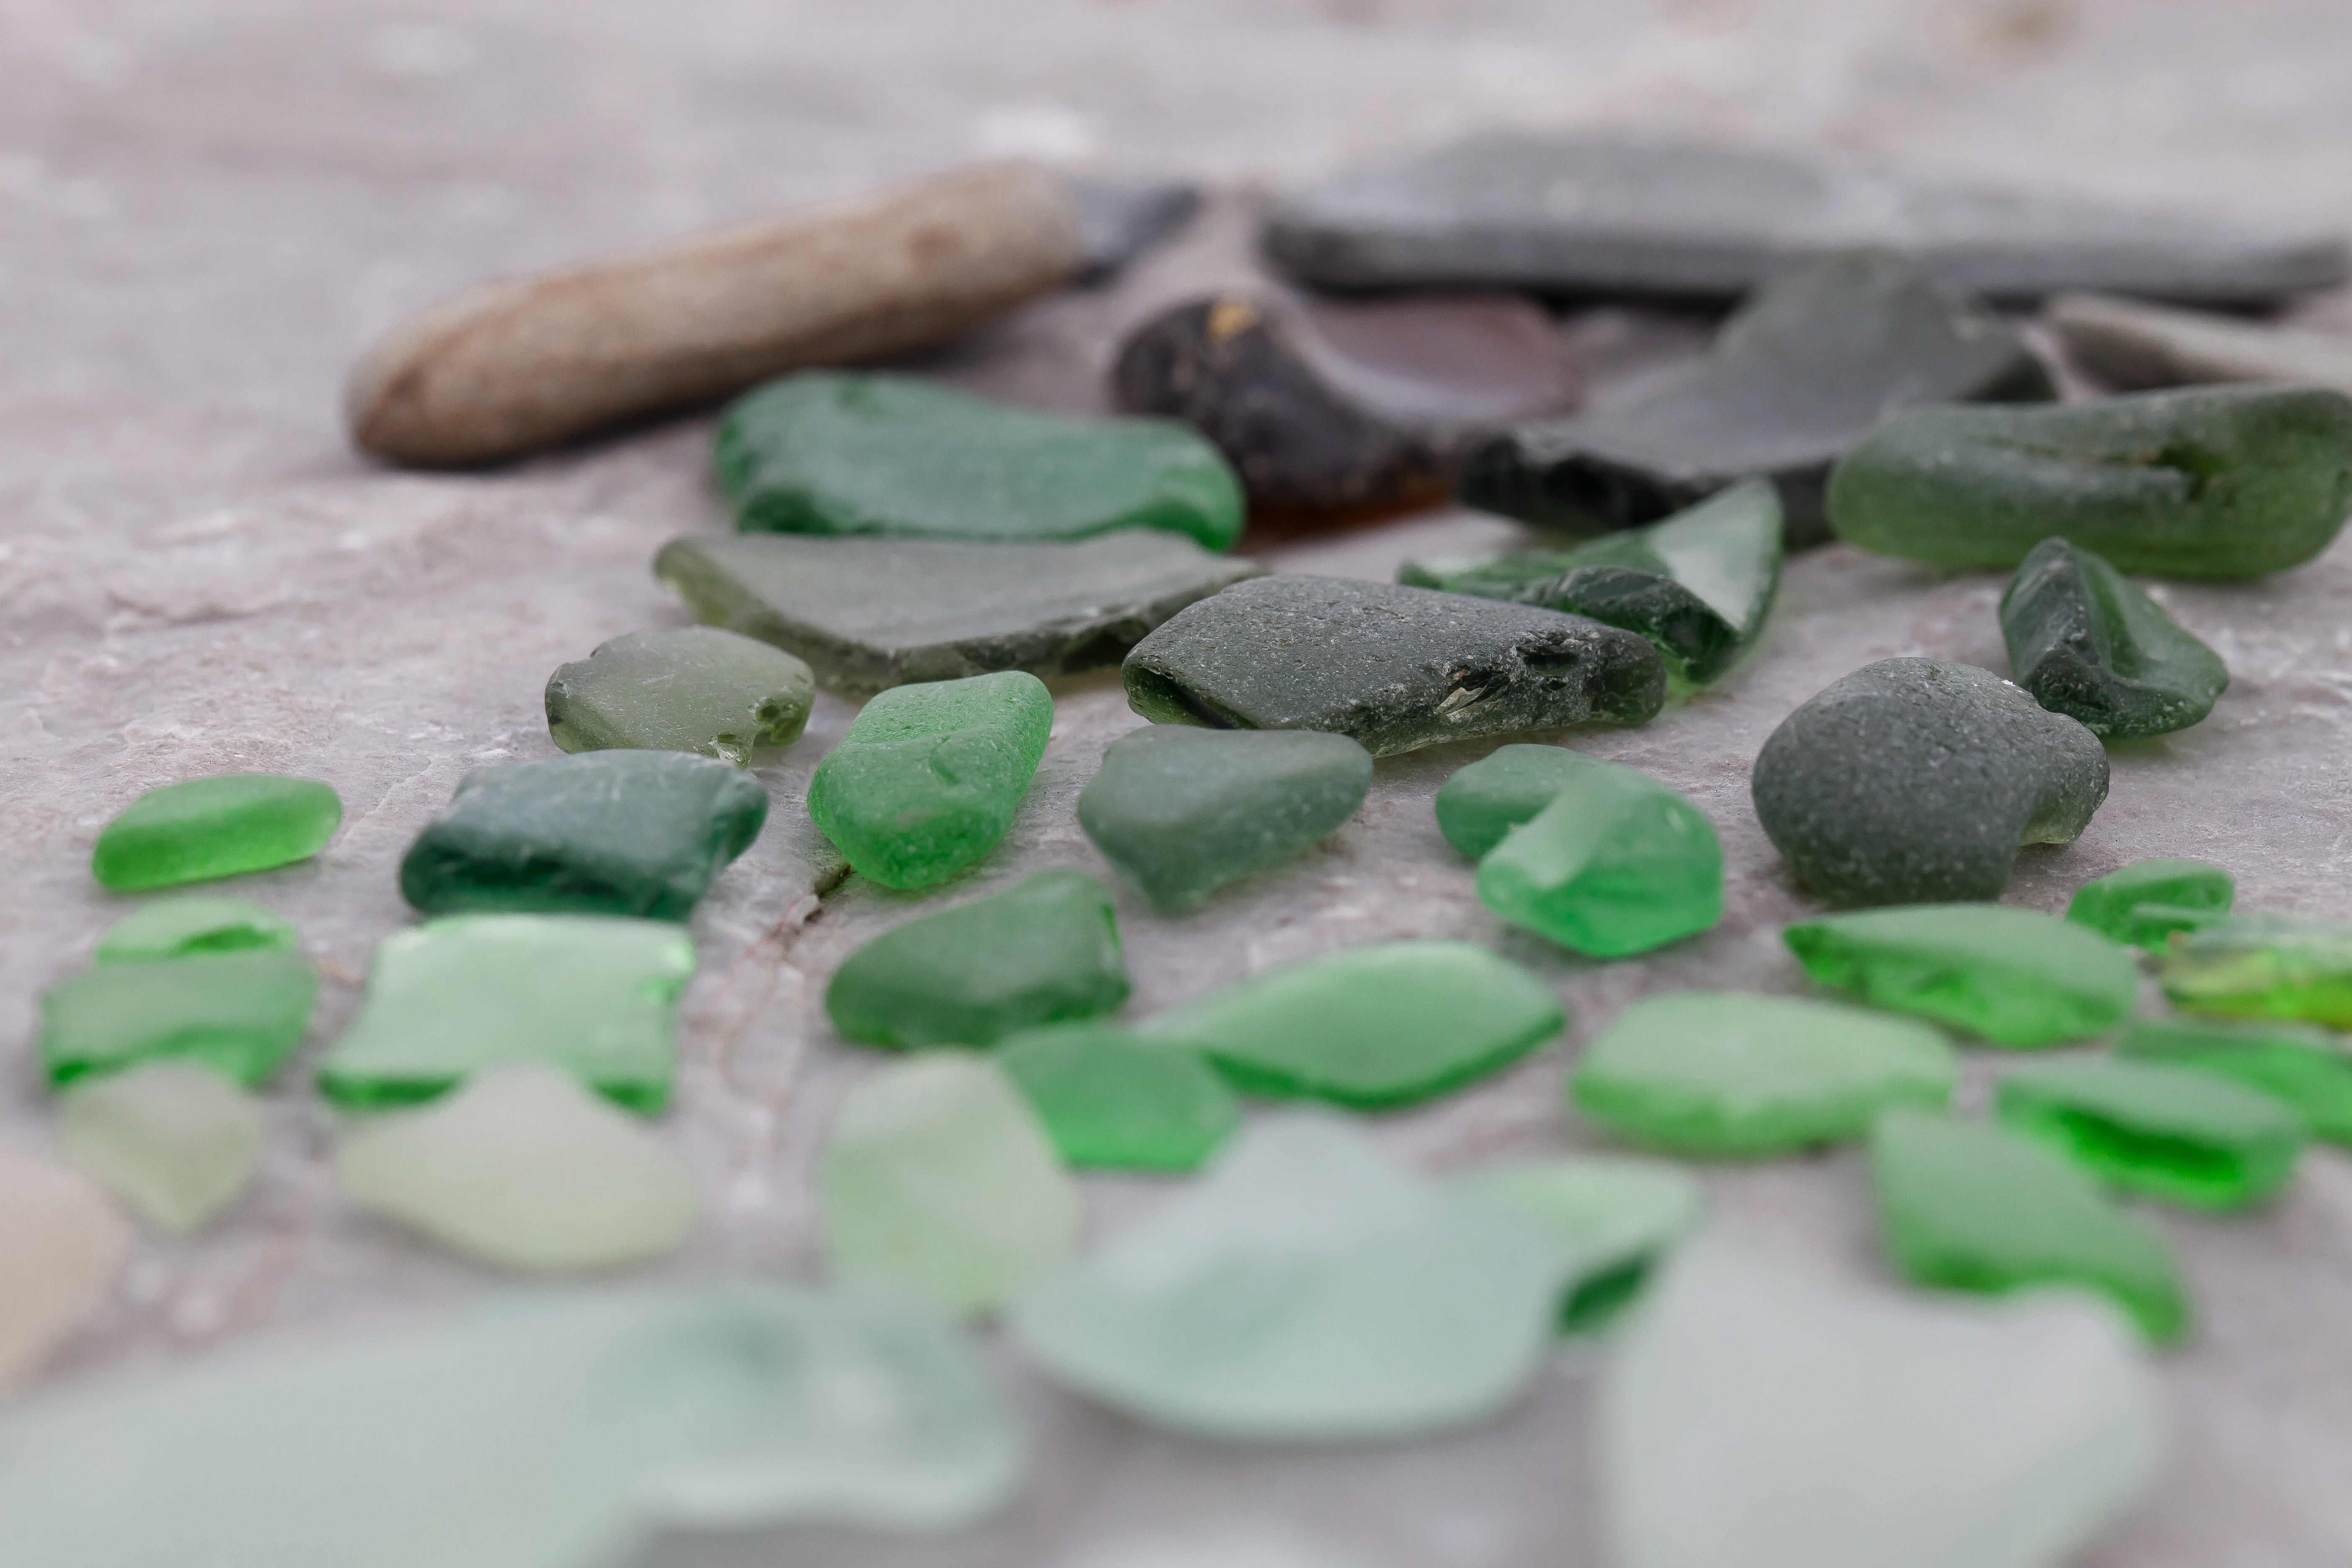
white, ground, flower, glass, food, green, jewellery, shard, matt, amorphous solids, roughed up, light turquoise